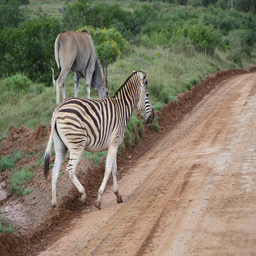
A pair of zebras stand on the side of a dirt road.
The zebra is headed down the rural dirt road.
The zebra is walking with the donkey up the path
Two animals walking in the grass near a dirt road.
A zebra crossing a dirt road  with a gazelle